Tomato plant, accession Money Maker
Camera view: tilt-top (135 deg); turntable rotation: 30 degrees
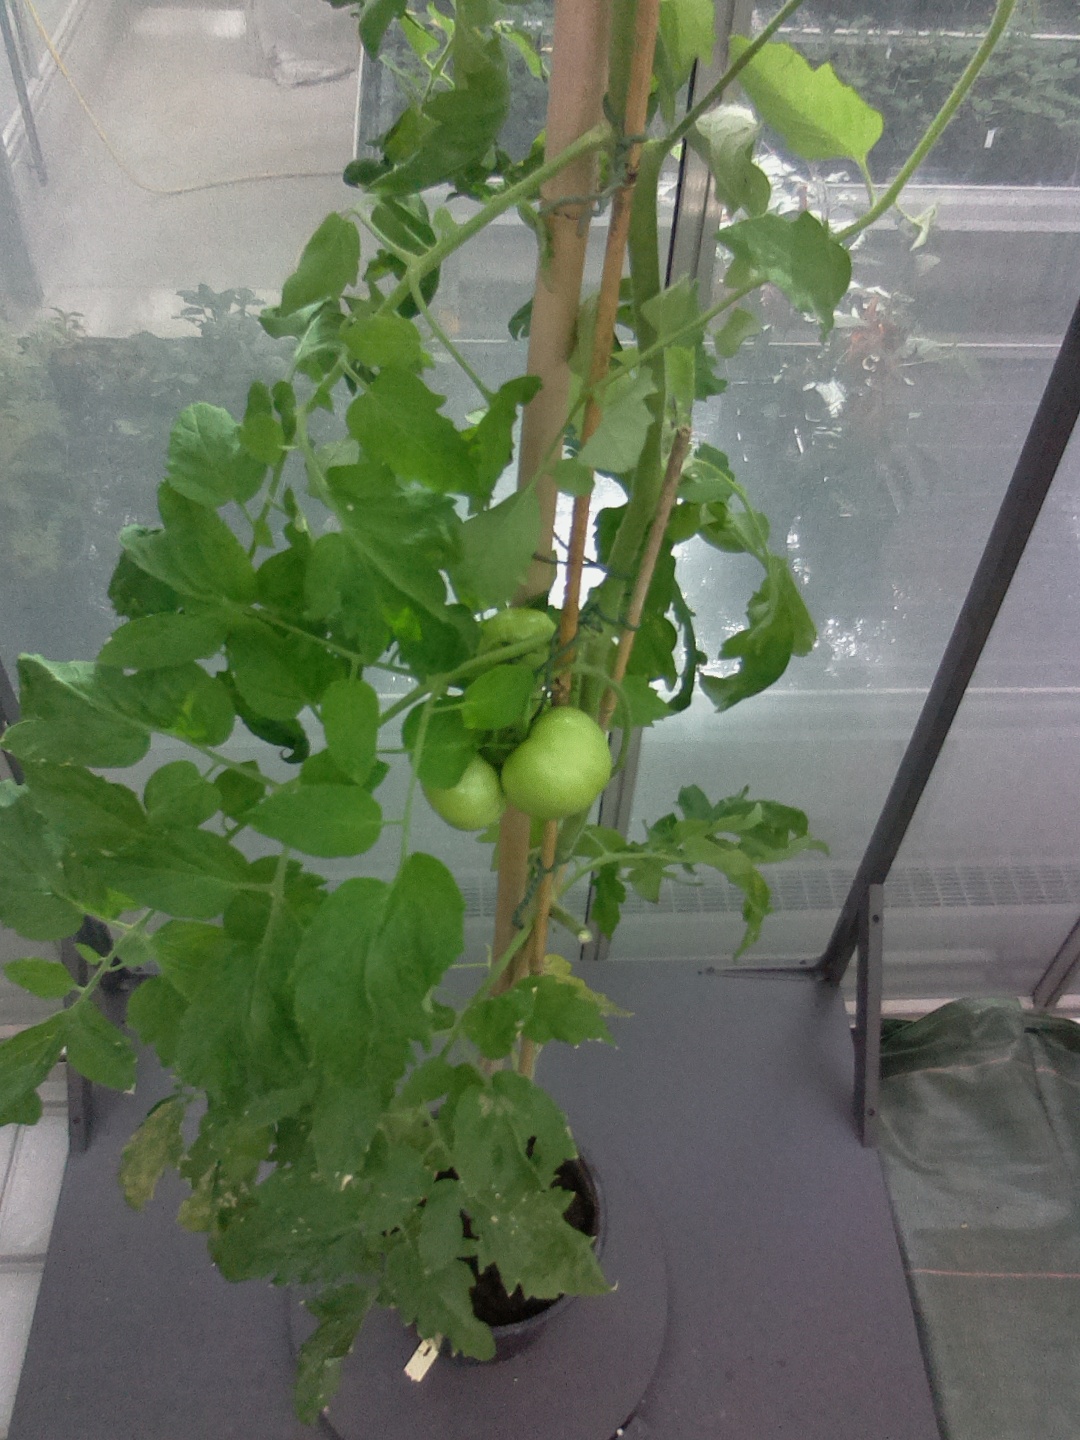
BBCH growth stage 77: 70%-80% of final fruit size